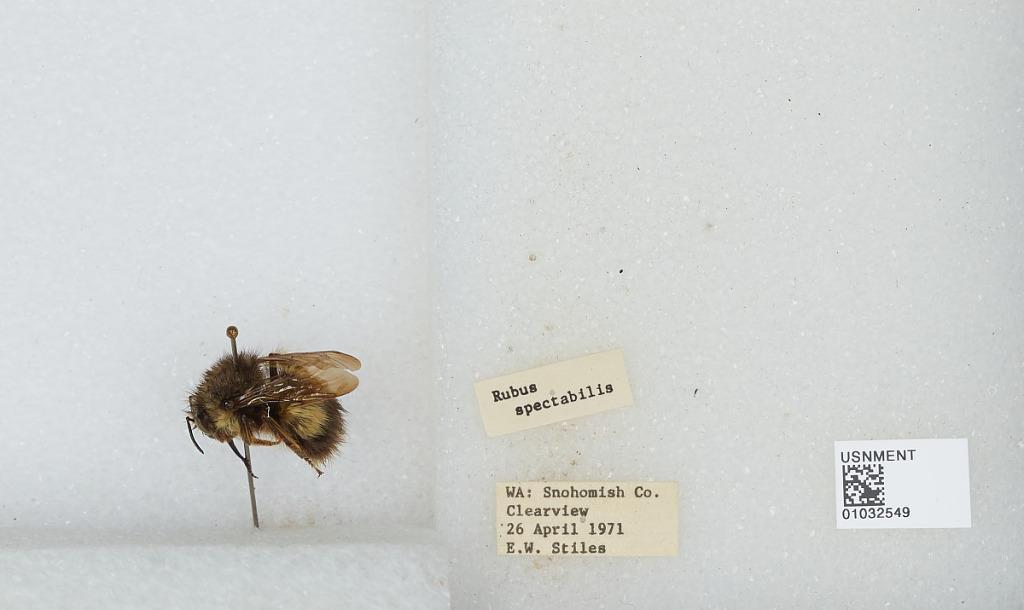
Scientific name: Bombus (Pyrobombus) sitkensis Nylander
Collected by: E. Stiles
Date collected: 1971-4-26
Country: United States
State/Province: Washington
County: Snohomish
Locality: Clearview
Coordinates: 47.8292, -122.145